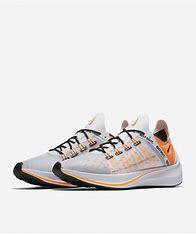
Brand: Nike
Model: Exp X14